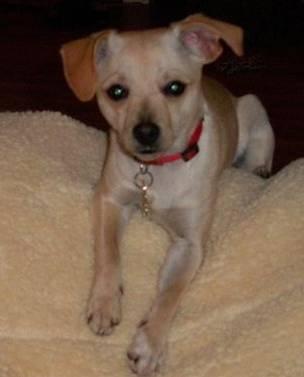
dog